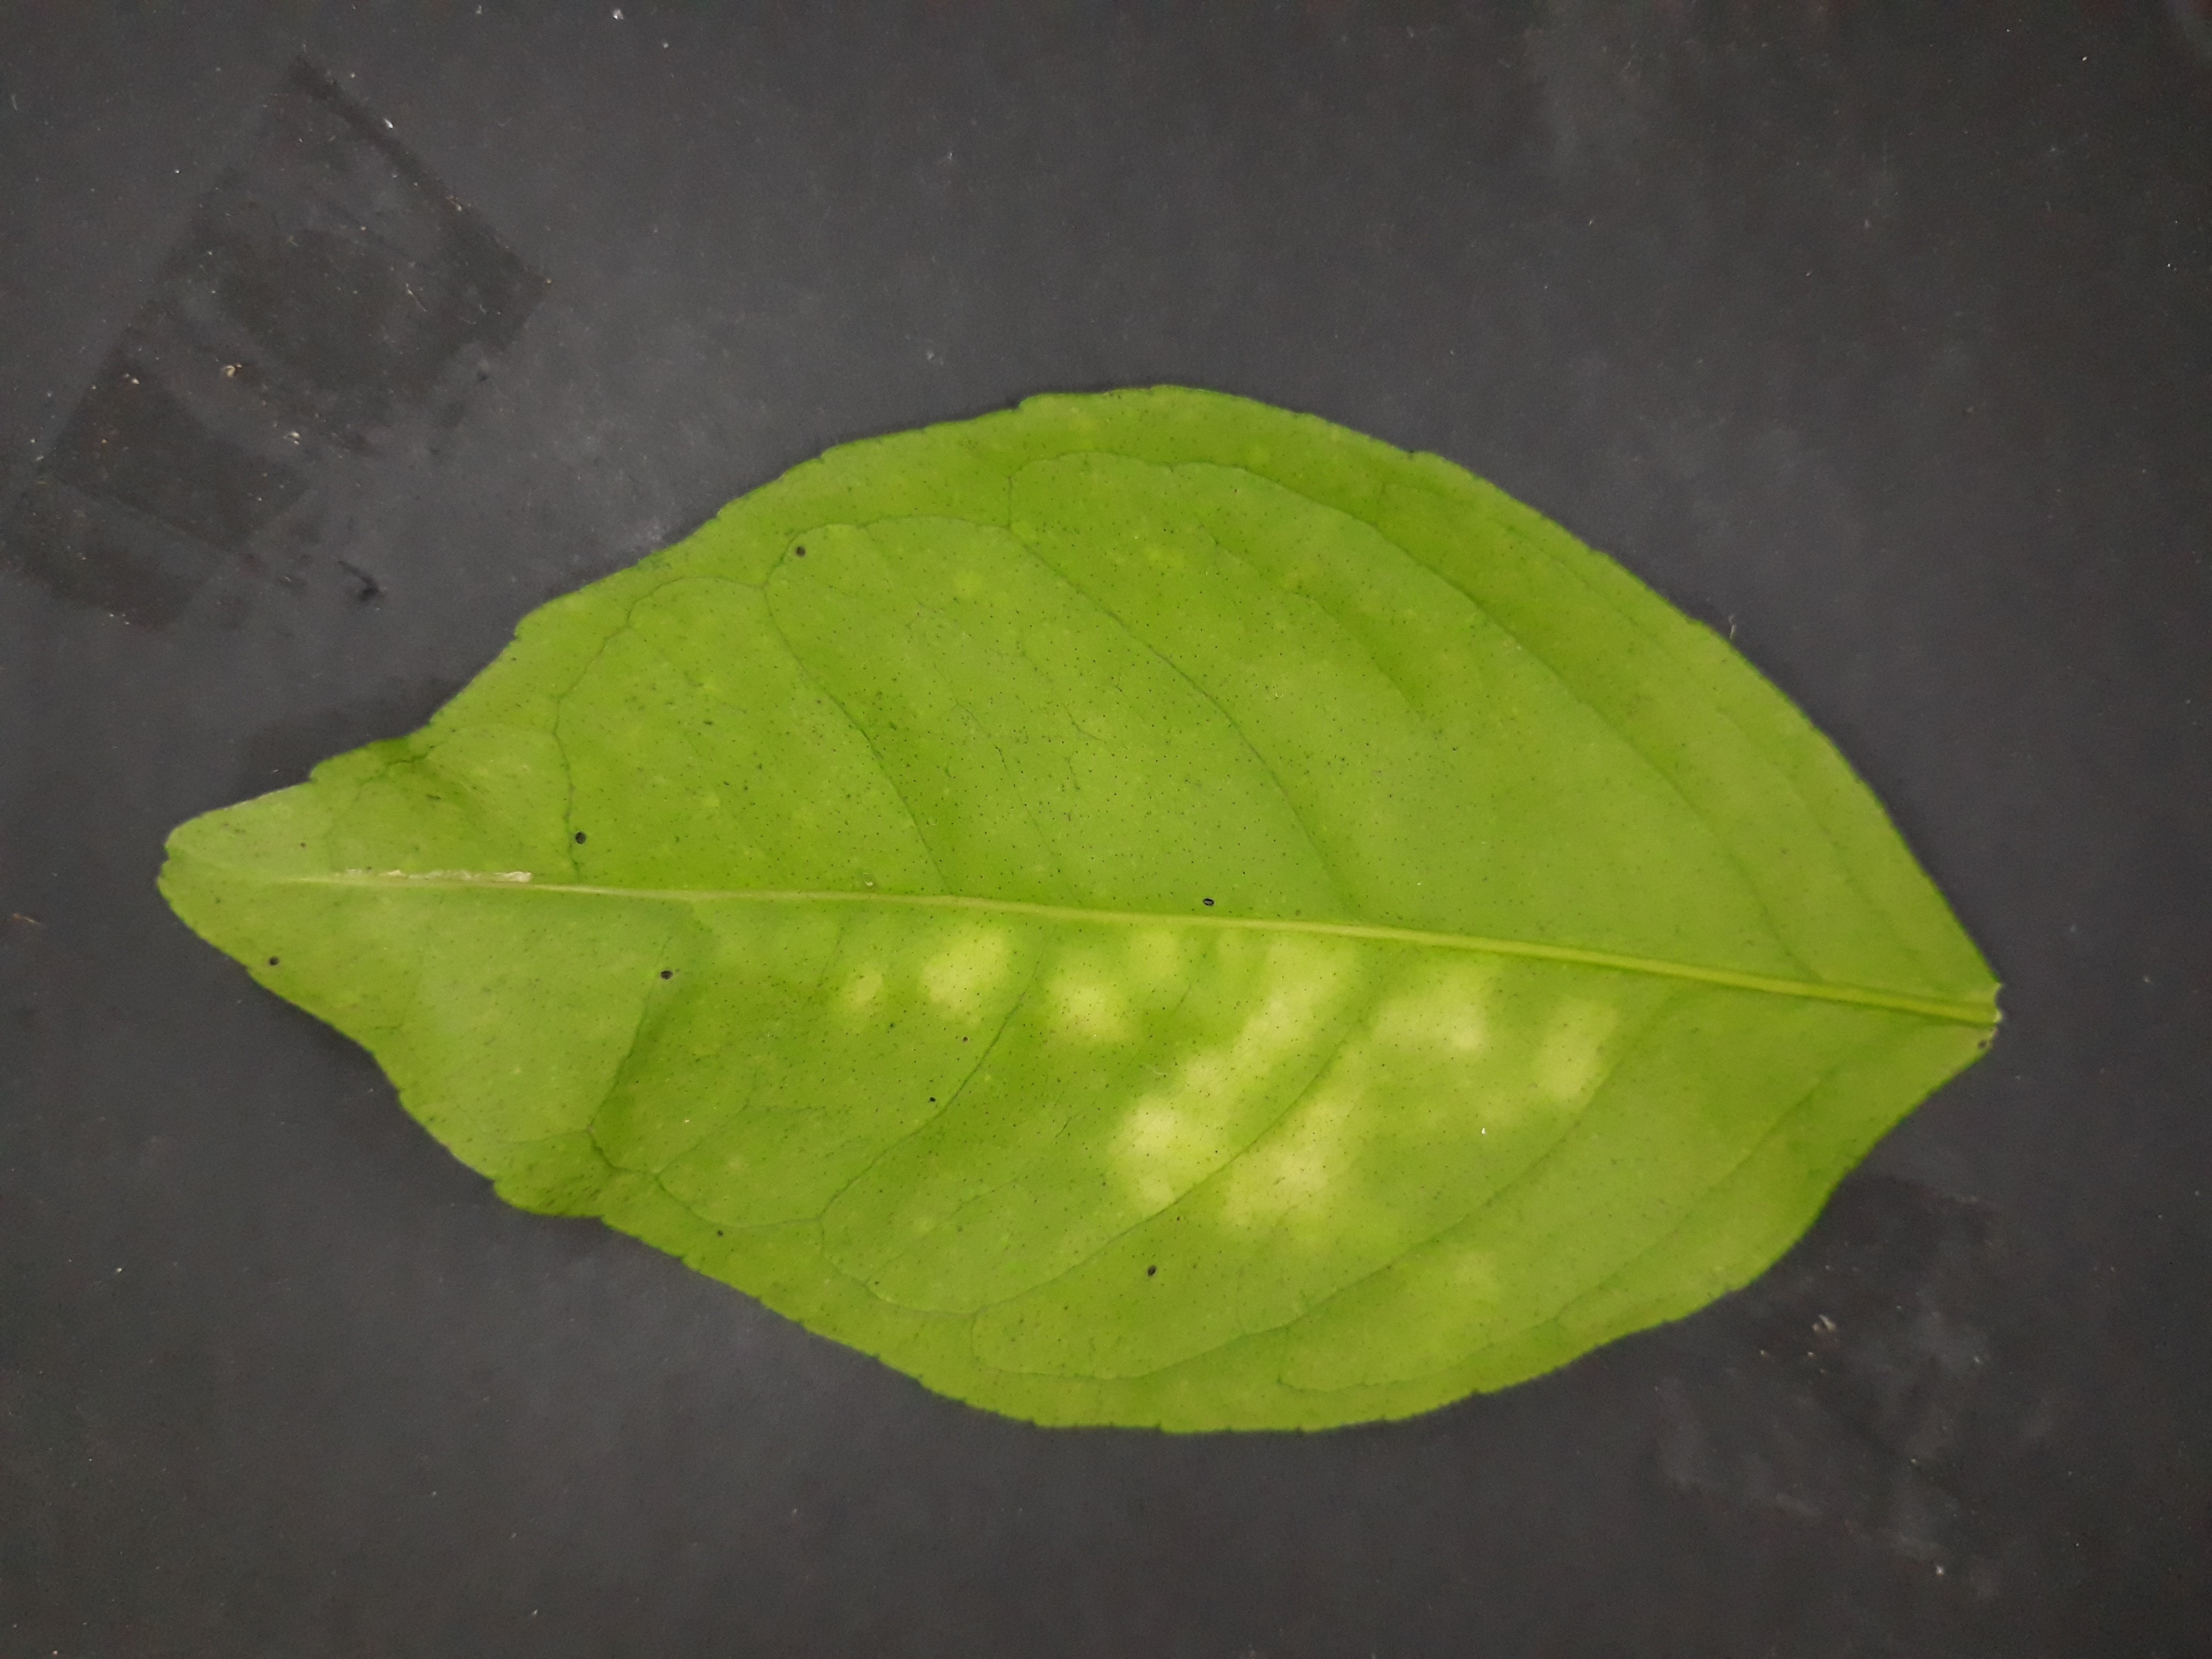
Label: Citrus_leafminer